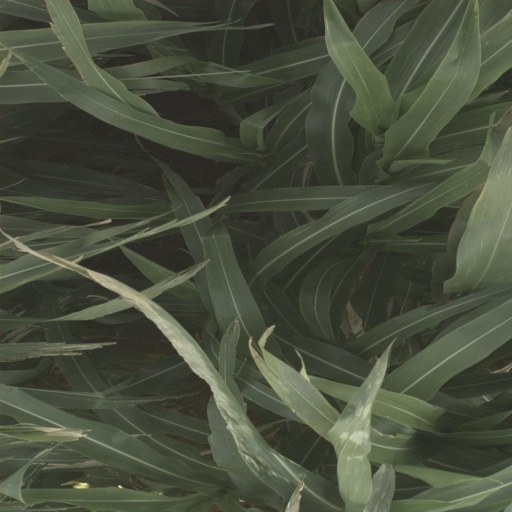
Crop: sorghum